Alexander Kolowrat

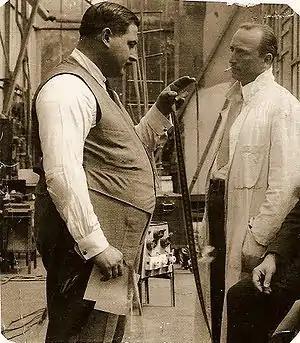
Sascha Kolowrat (left) at work, around 1916

Count Alexander "Sascha" Joseph von Kolowrat-Krakowsky (29 January 1886 – 4 December 1927) was an Austrian film producer of Bohemian-Czech descent from the House of Kolowrat. A pioneer of Austrian cinema, he founded the first major film studio "Sascha-Film" in Vienna.